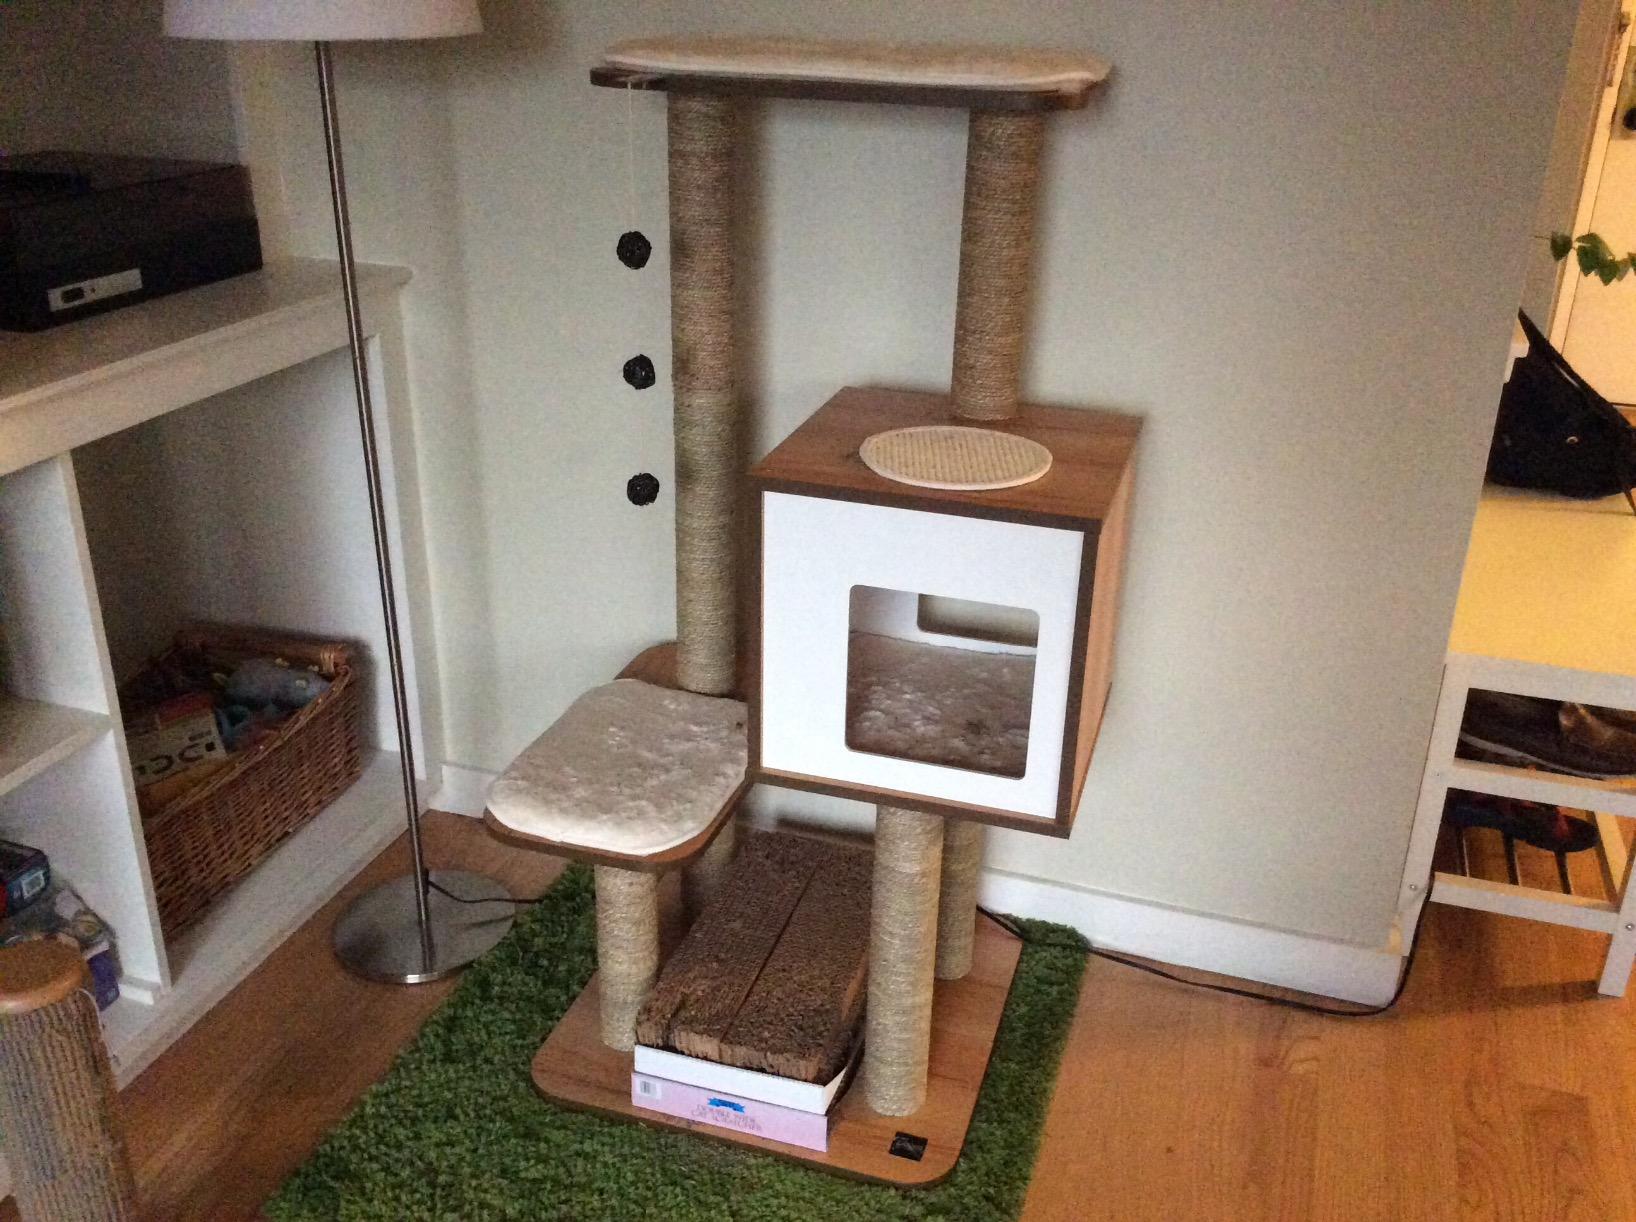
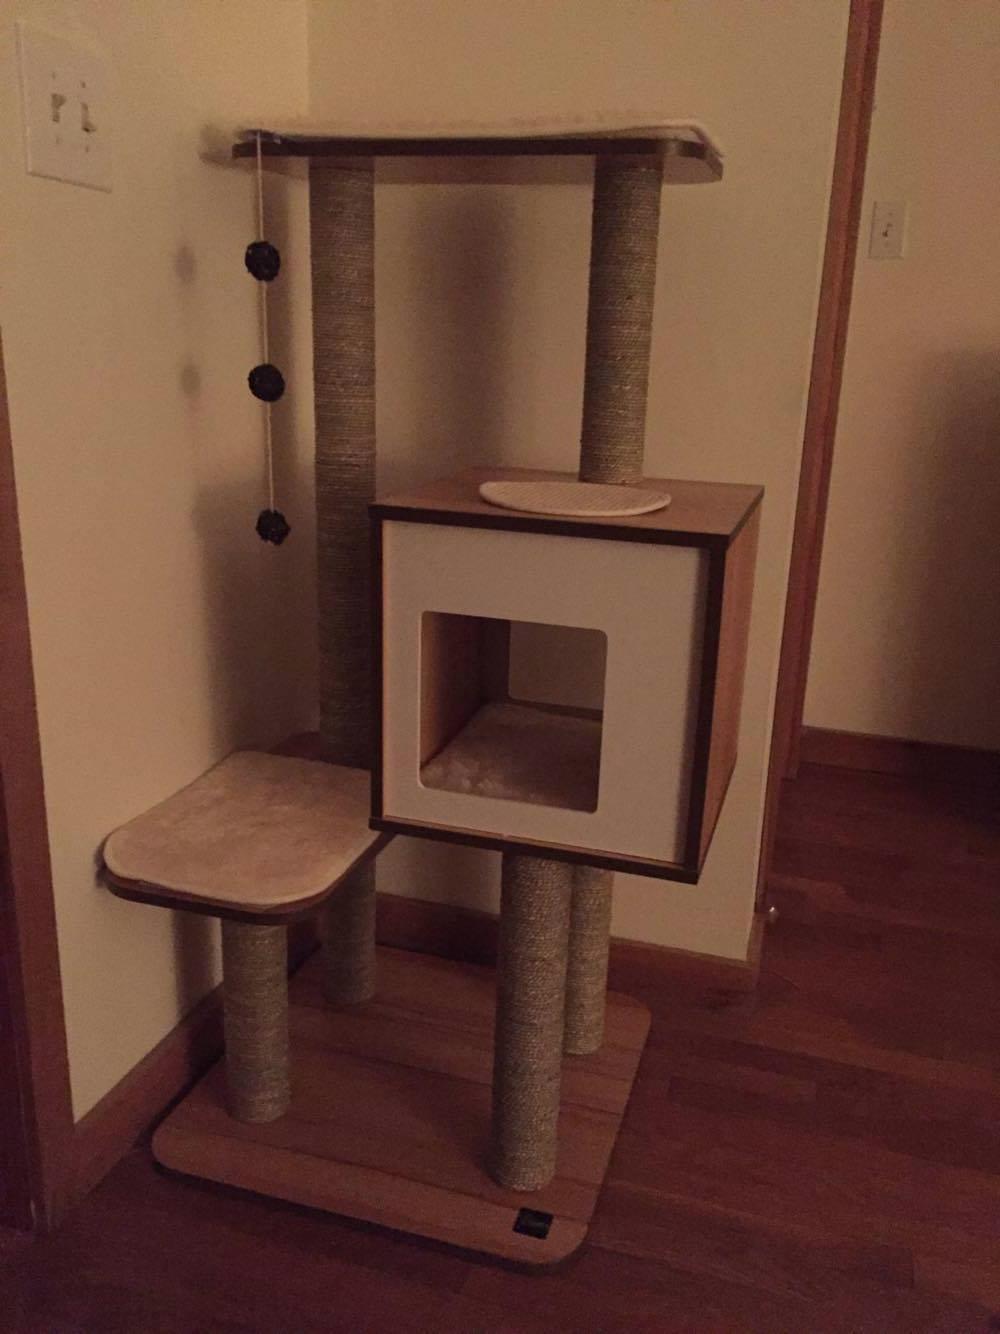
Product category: items_cat tree
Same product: yes